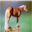
Label: horse